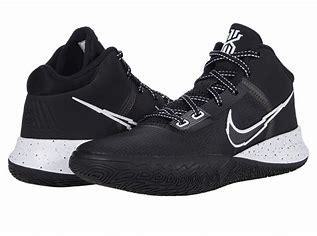
Brand: Nike
Model: Kyrie Flytrap 4